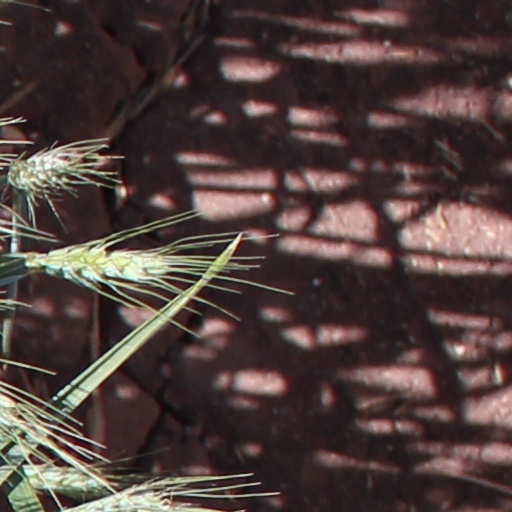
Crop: wheat